EA Sports FC Mobile

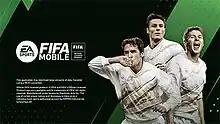
The final "FIFA" Mobile 23 cover, featuring (from left to right) Raúl, Javier Zanetti and Steven Gerrard, respectively

In November 2022, "FIFA Mobile 23" (the final season until the game was changed as "EA Sports FC Mobile") was released as a season update of "FIFA Mobile 22", with several changes such as Advanced Passing and the Squads would not be reset after season update. "FIFA Mobile 23" was the first and only version that featured the 2022 FIFA World Cup tournament mode.